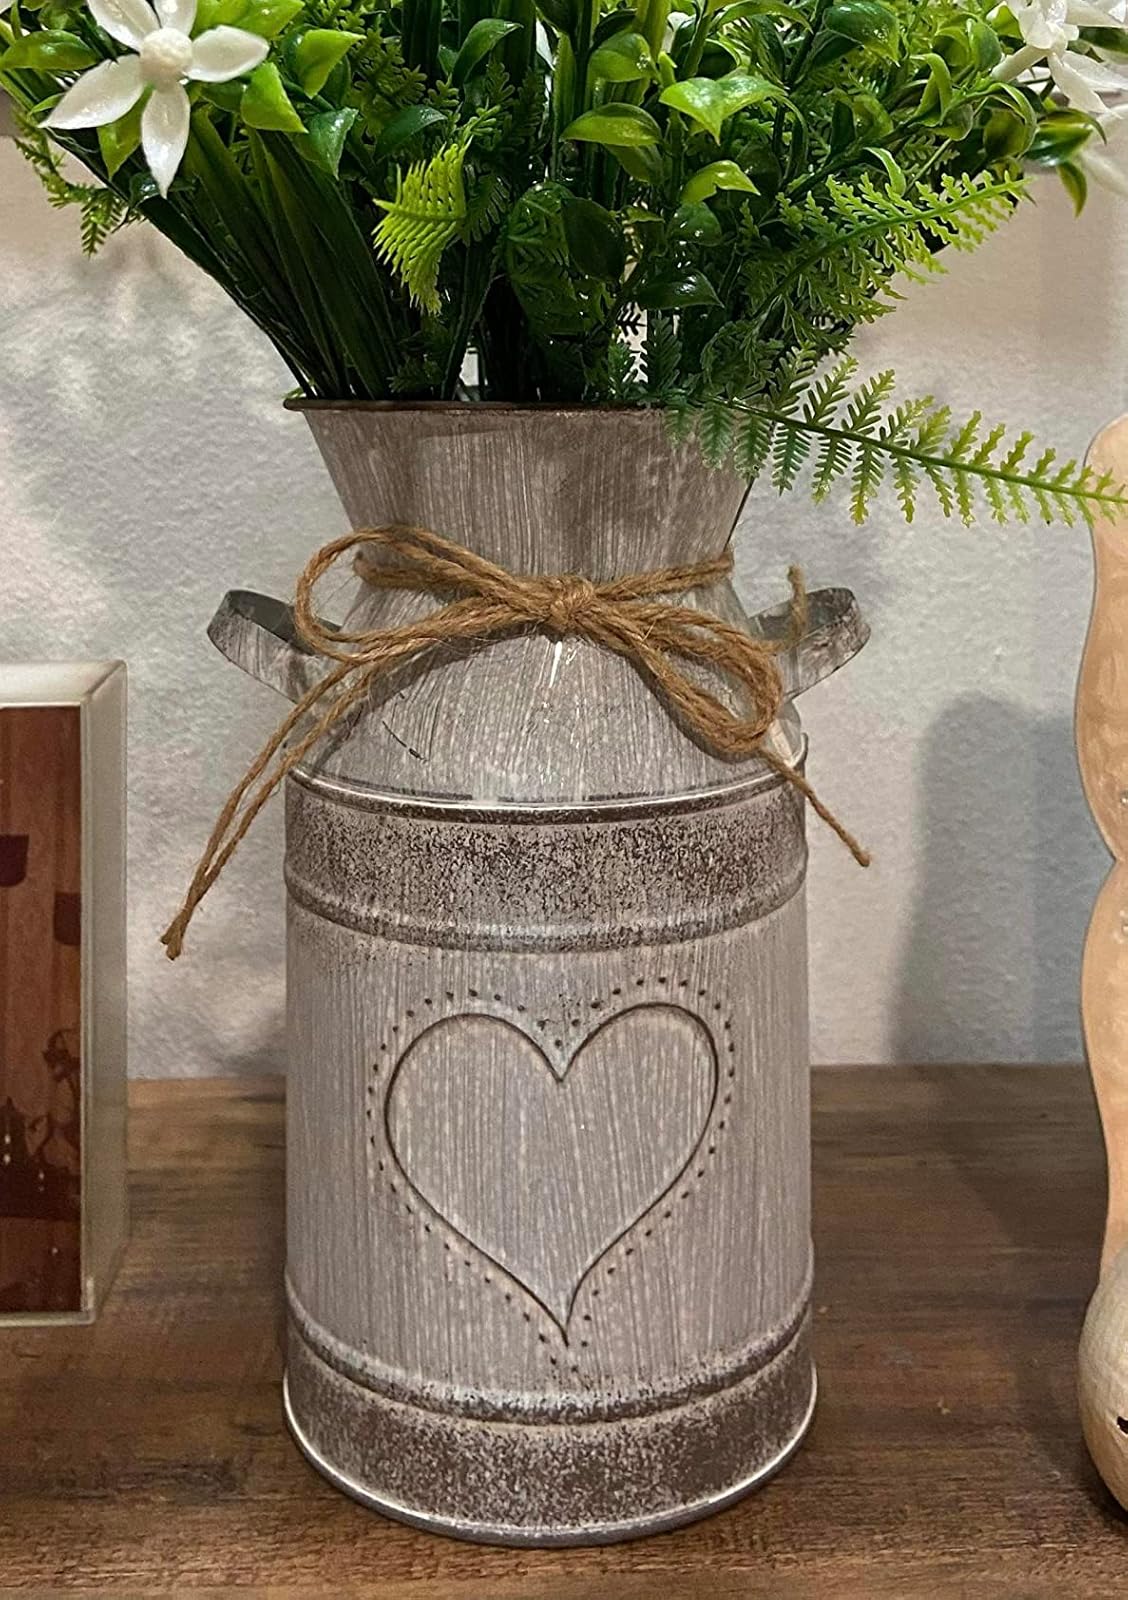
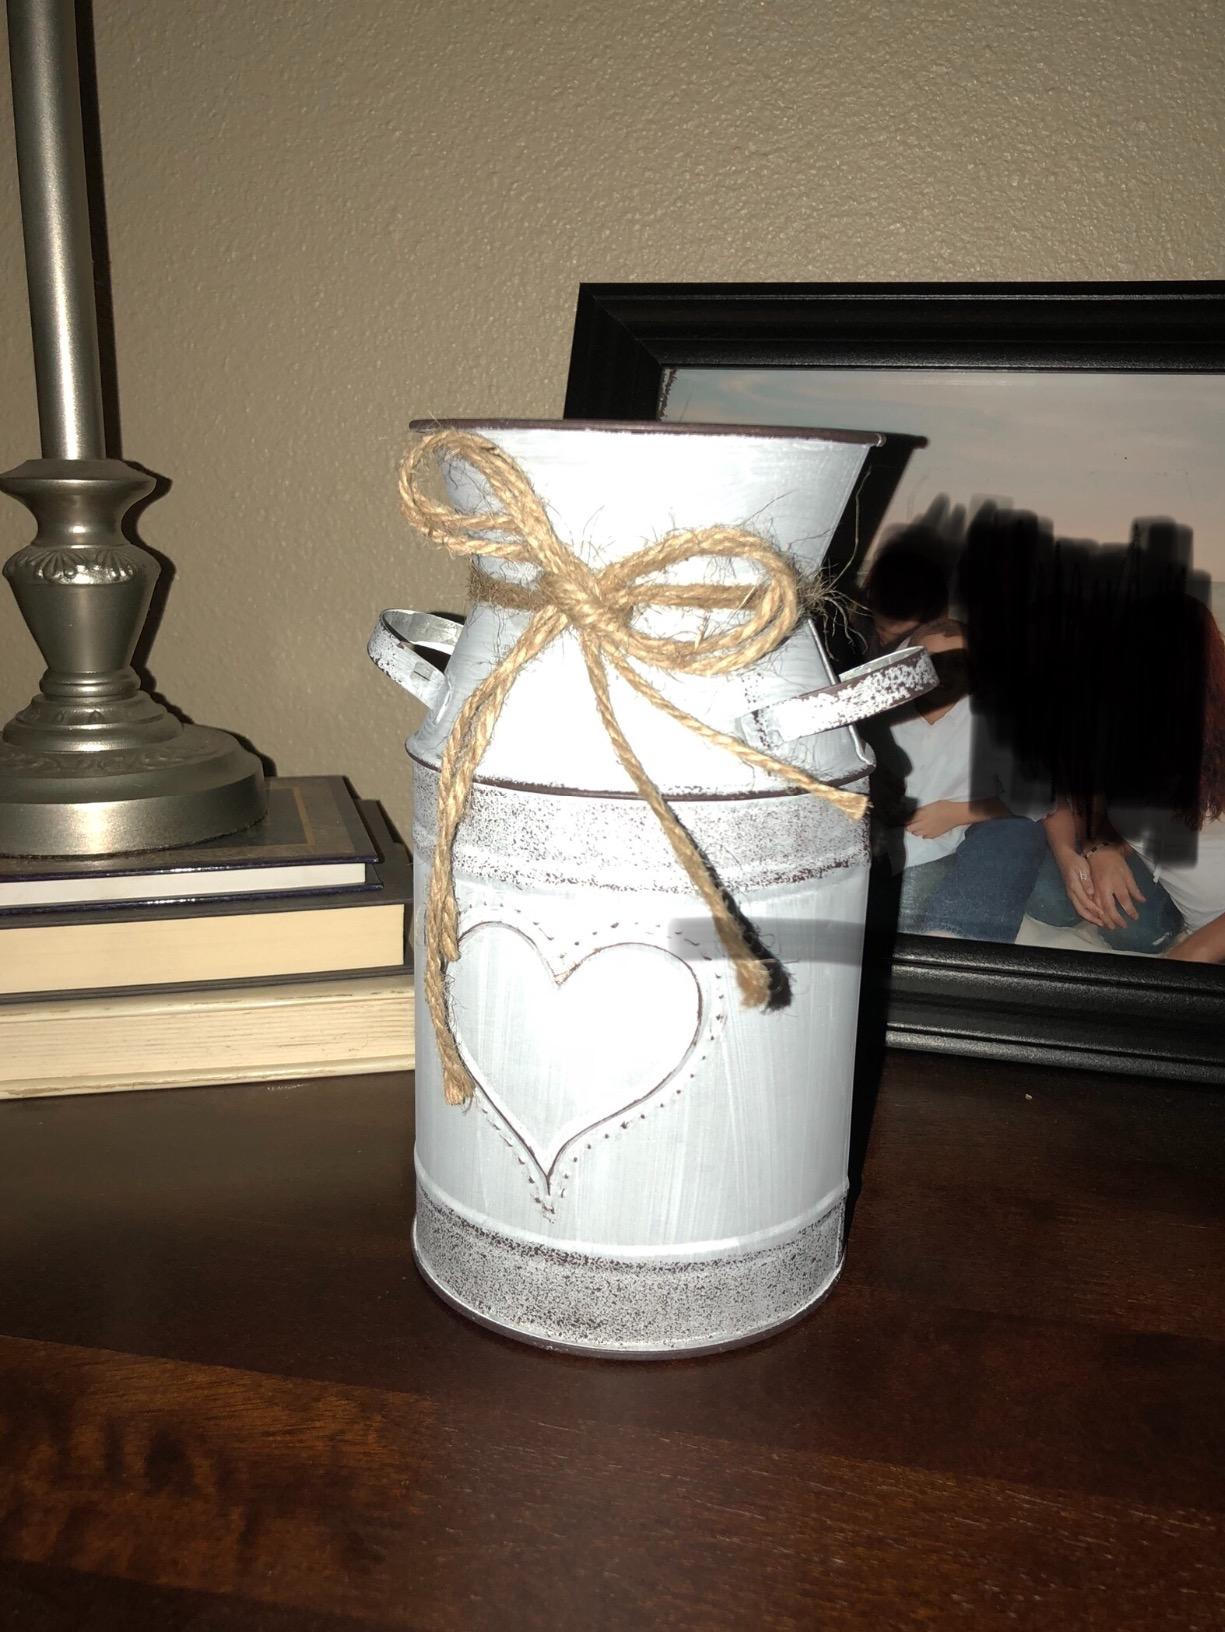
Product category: vase
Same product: yes